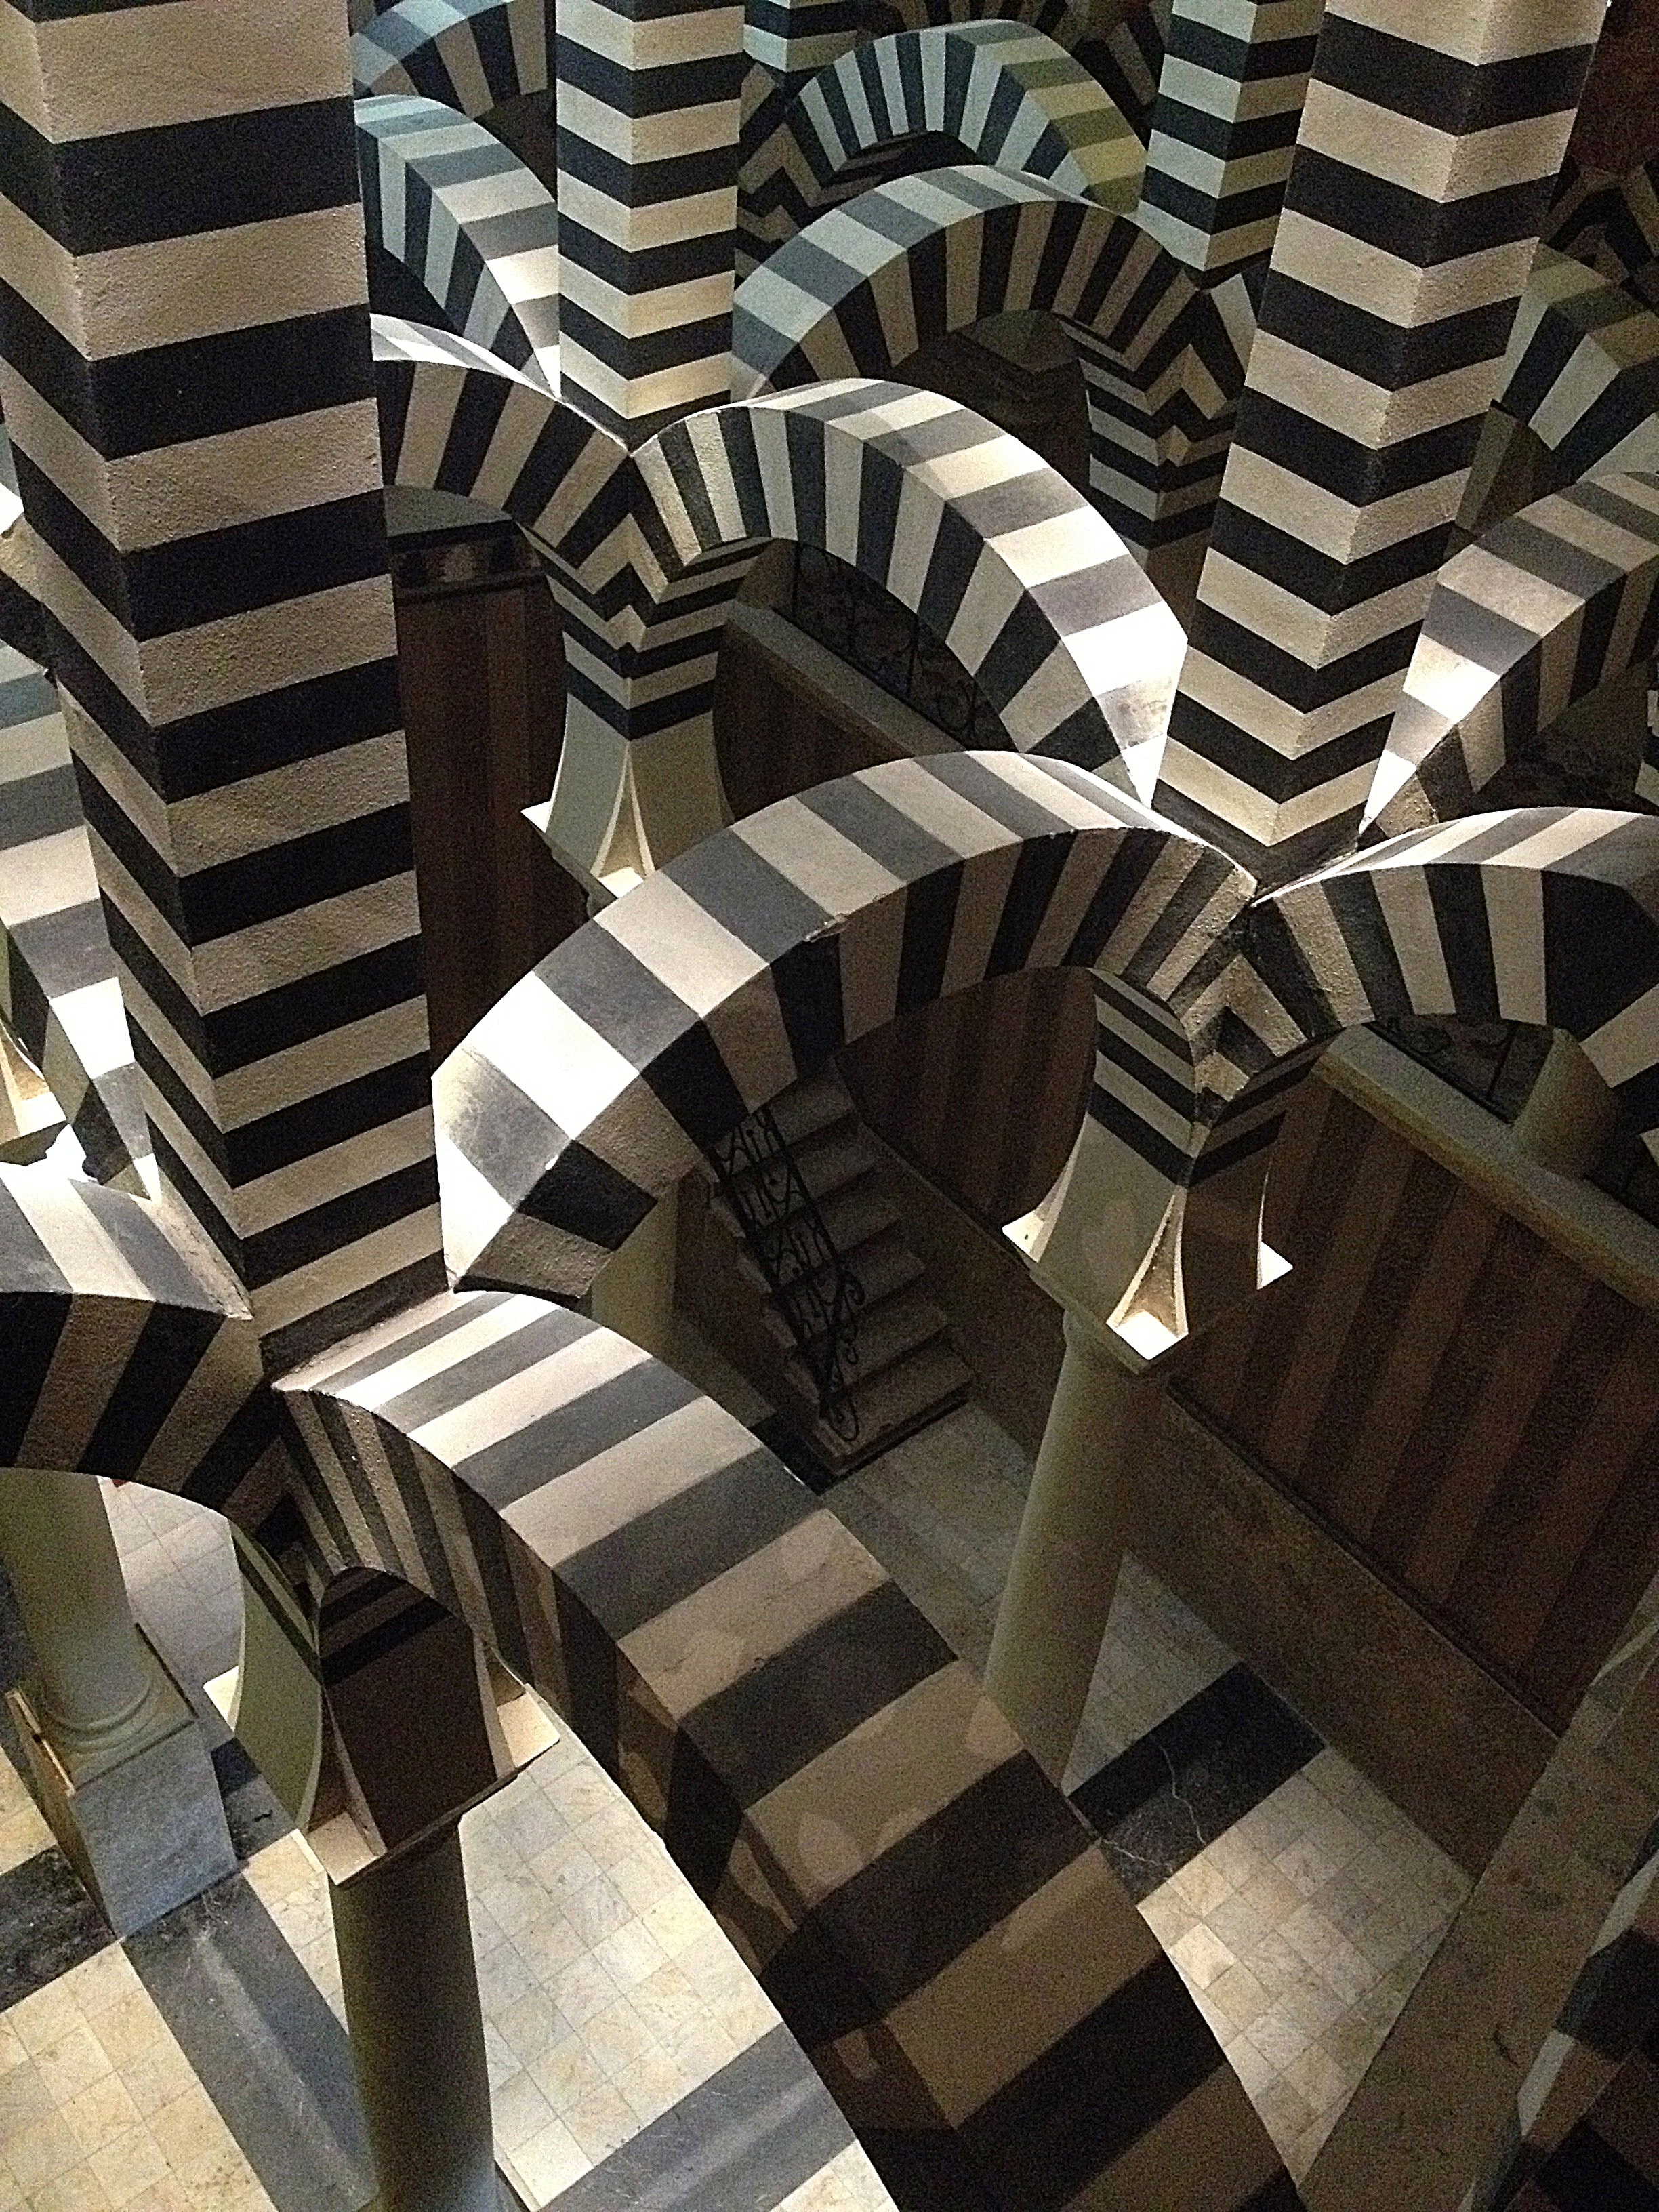
wood, pattern, line, italy, zebra, art, design, symmetry, mattei castle, rocchetta mattei, grizzana morandi